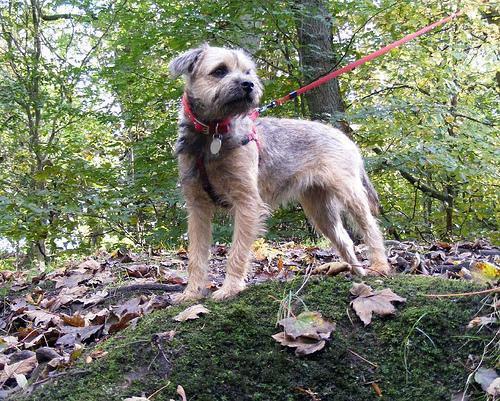
Border_terrier